List of Hot Country Songs number ones of 2006

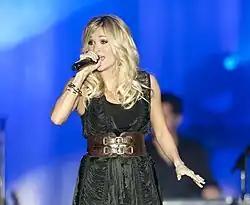
"American Idol" winner Carrie Underwood spent eleven weeks at the top of the chart in 2006.

Hot Country Songs is a chart that ranks the top-performing country music songs in the United States, published by "Billboard" magazine. In 2006, 23 different songs topped the chart in 52 issues of the magazine, based on weekly airplay data from country music radio stations compiled by Nielsen SoundScan.